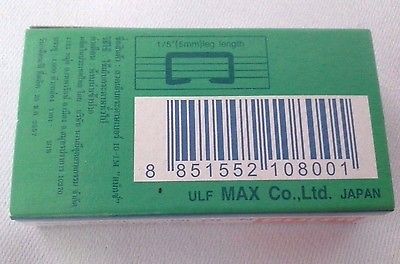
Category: stapler